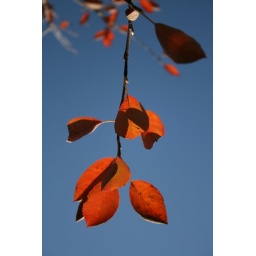
Serviceberry tree leaves against the blue sky of a delightful autumn day.